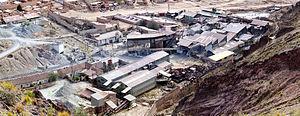
SVP, rendez cette description accessible à tous en la traduisant dans plusieurs langues.
L'exploitation minière en Bolivie a été une caractéristique dominante de l'économie bolivienne ainsi que la politique bolivienne depuis 1557. À l'époque coloniale, l'exploitation des mines d'argent en Bolivie, en particulier dans Potosí, a joué un rôle essentiel dans l'Empire espagnol et pour l'économie mondiale. L'exploitation de l'étain a supplanté celle de l'argent au vingtième siècle et la concentration de l'exploitation minière aux mains de quelques riches « barons de l'étain » a joué un rôle important dans la vie politique nationale jusqu'à ce qu'ils aient été marginalisés par la nationalisation qui a suivi la révolution de 1952. Les mineurs boliviens ont joué un rôle crucial pour le pays dans le mouvement syndical et ouvrier à partir des années 1940 et jusqu'aux années 1980.